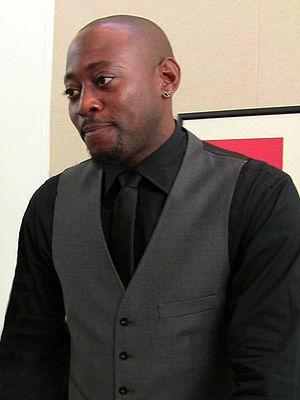
Dʳ House est une série télévisée américaine en 177 épisodes de 42 minutes et répartis sur huit saisons, créée par David Shore et diffusée du 16 novembre 2004 au 21 mai 2012 sur le réseau Fox et en simultané au Canada sur le réseau Global.
Scream 2, ou Frissons 2 au Québec, est un film d'horreur américain réalisé par Wes Craven, écrit par Kevin Williamson et sorti en 1997. Il fait partie de la quadrilogie Scream, dont il est le second volet.